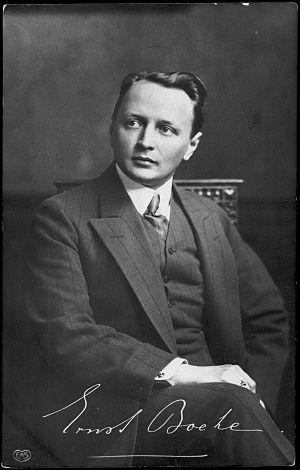
Ernst Boehe est un compositeur et chef d'orchestre allemand, né à Munich le 27 décembre 1880 et mort à Ludwigshafen le 16 novembre 1938.